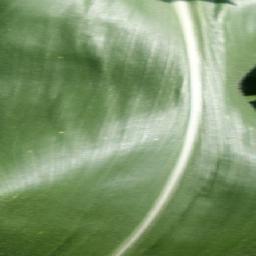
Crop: corn
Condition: (maize)_healthy